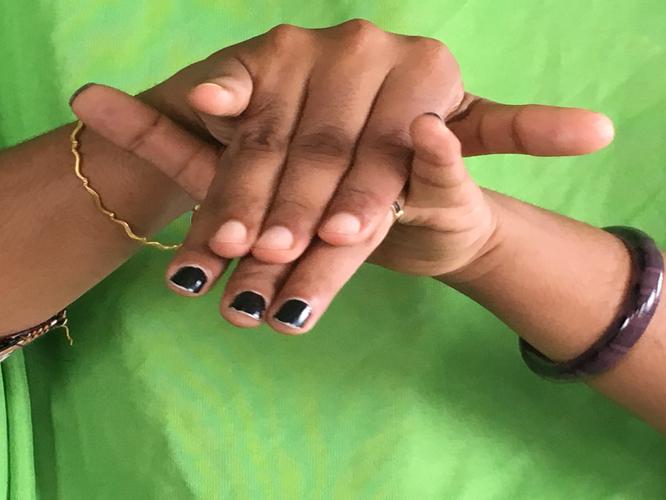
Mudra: Varaha
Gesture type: double_hand